Spyros Kokotos

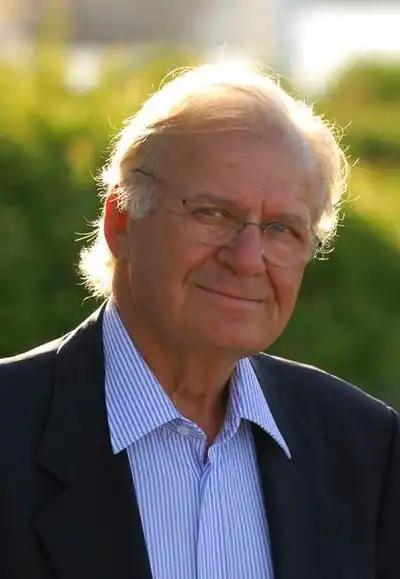
Spyros Kokotos in 2007

Spyros Kokotos (Greek: Σπύρος Κοκοτός) is a Greek architect born in the city of Herakleion, Crete on October 30, 1933, to (father) Fotis (Greek: Φώτης) a.k.a. "Takis" (Greek: Τάκης) Kokotos and (mother) Anna Varouha (Greek: Αννα Βαρούχα).